Aurora State Airport

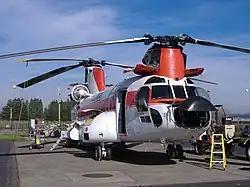
Boeing Vertol 234 C-FHFB (cn MJ005) during inspection at Columbia Helicopters Heliport adjacent to Aurora State Airport

Aurora State Airport is a public airport located one mile (2 km) northwest of the central business district of Aurora, a city in Marion County, Oregon, United States. It is owned by the Oregon Department of Aviation.